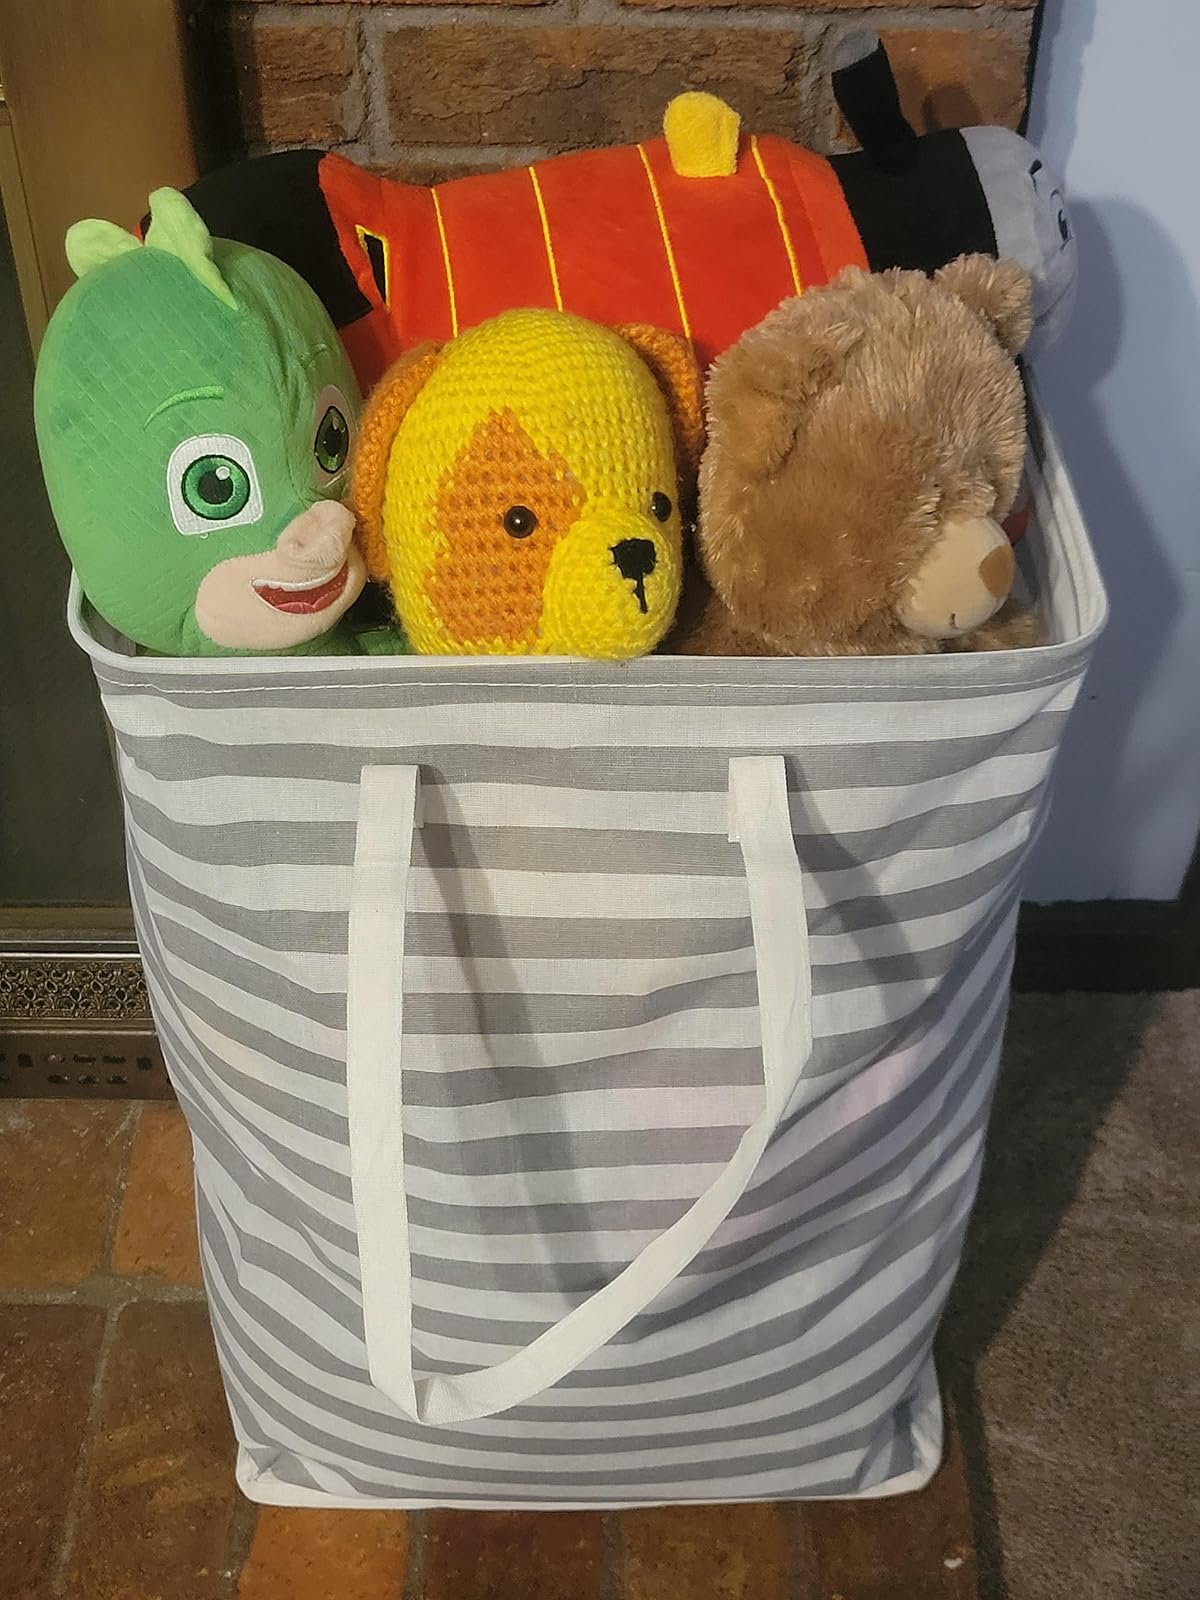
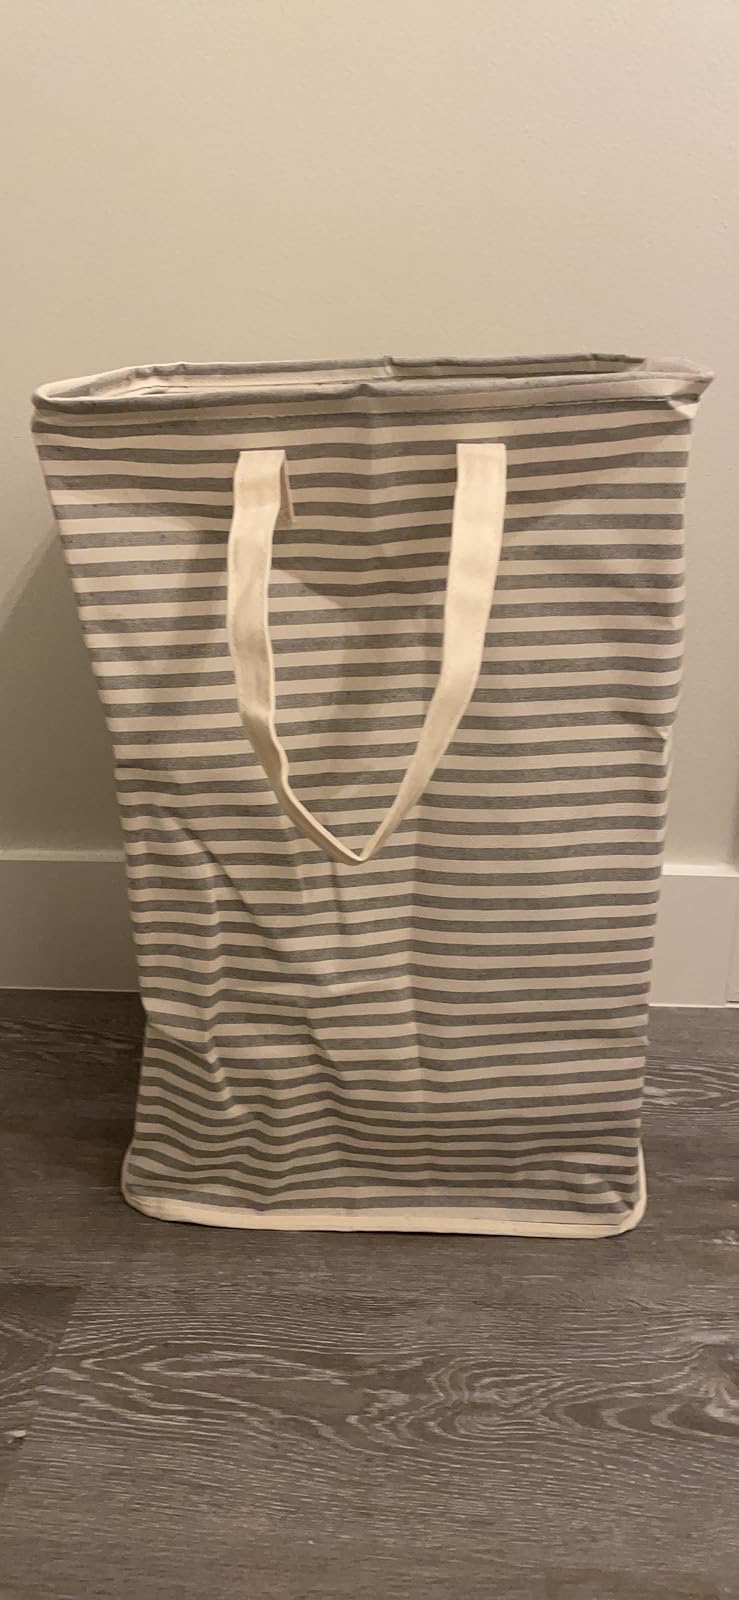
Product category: items_hamper
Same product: no